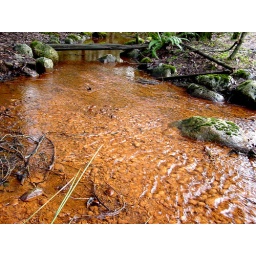
Rusty colored water running under downed tree